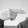
ASL letter: H